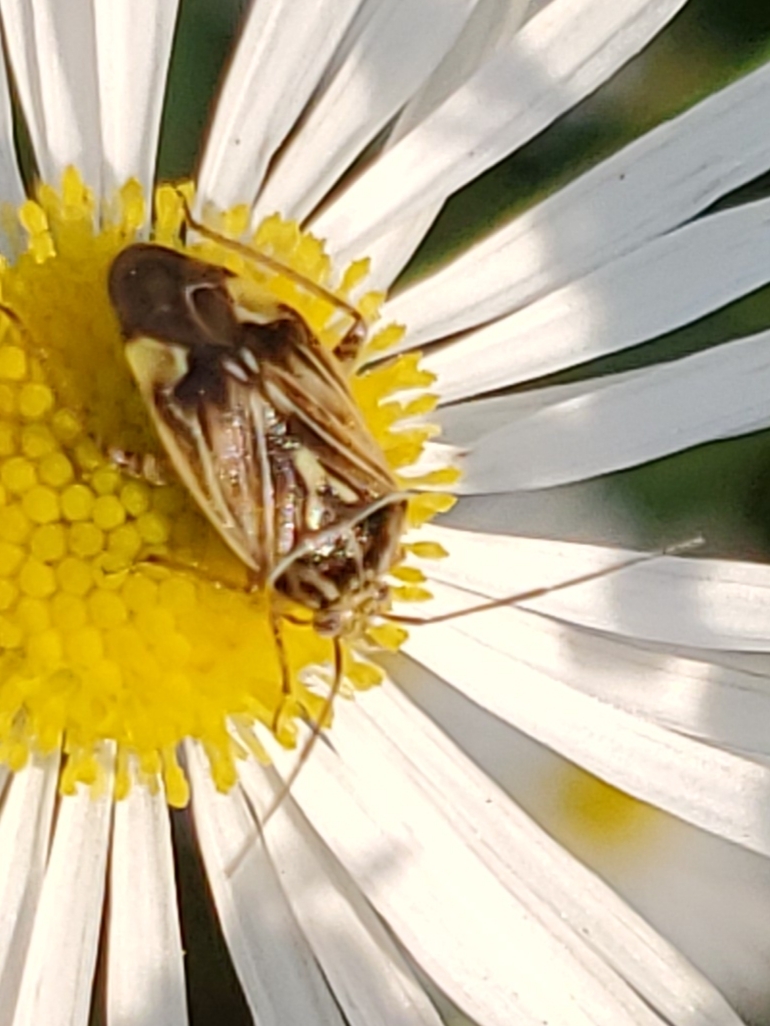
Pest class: lygus_bug